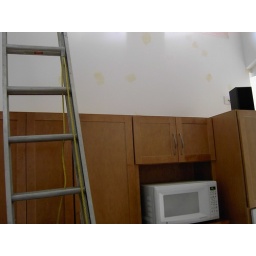
Wall above bar sink requires repairs